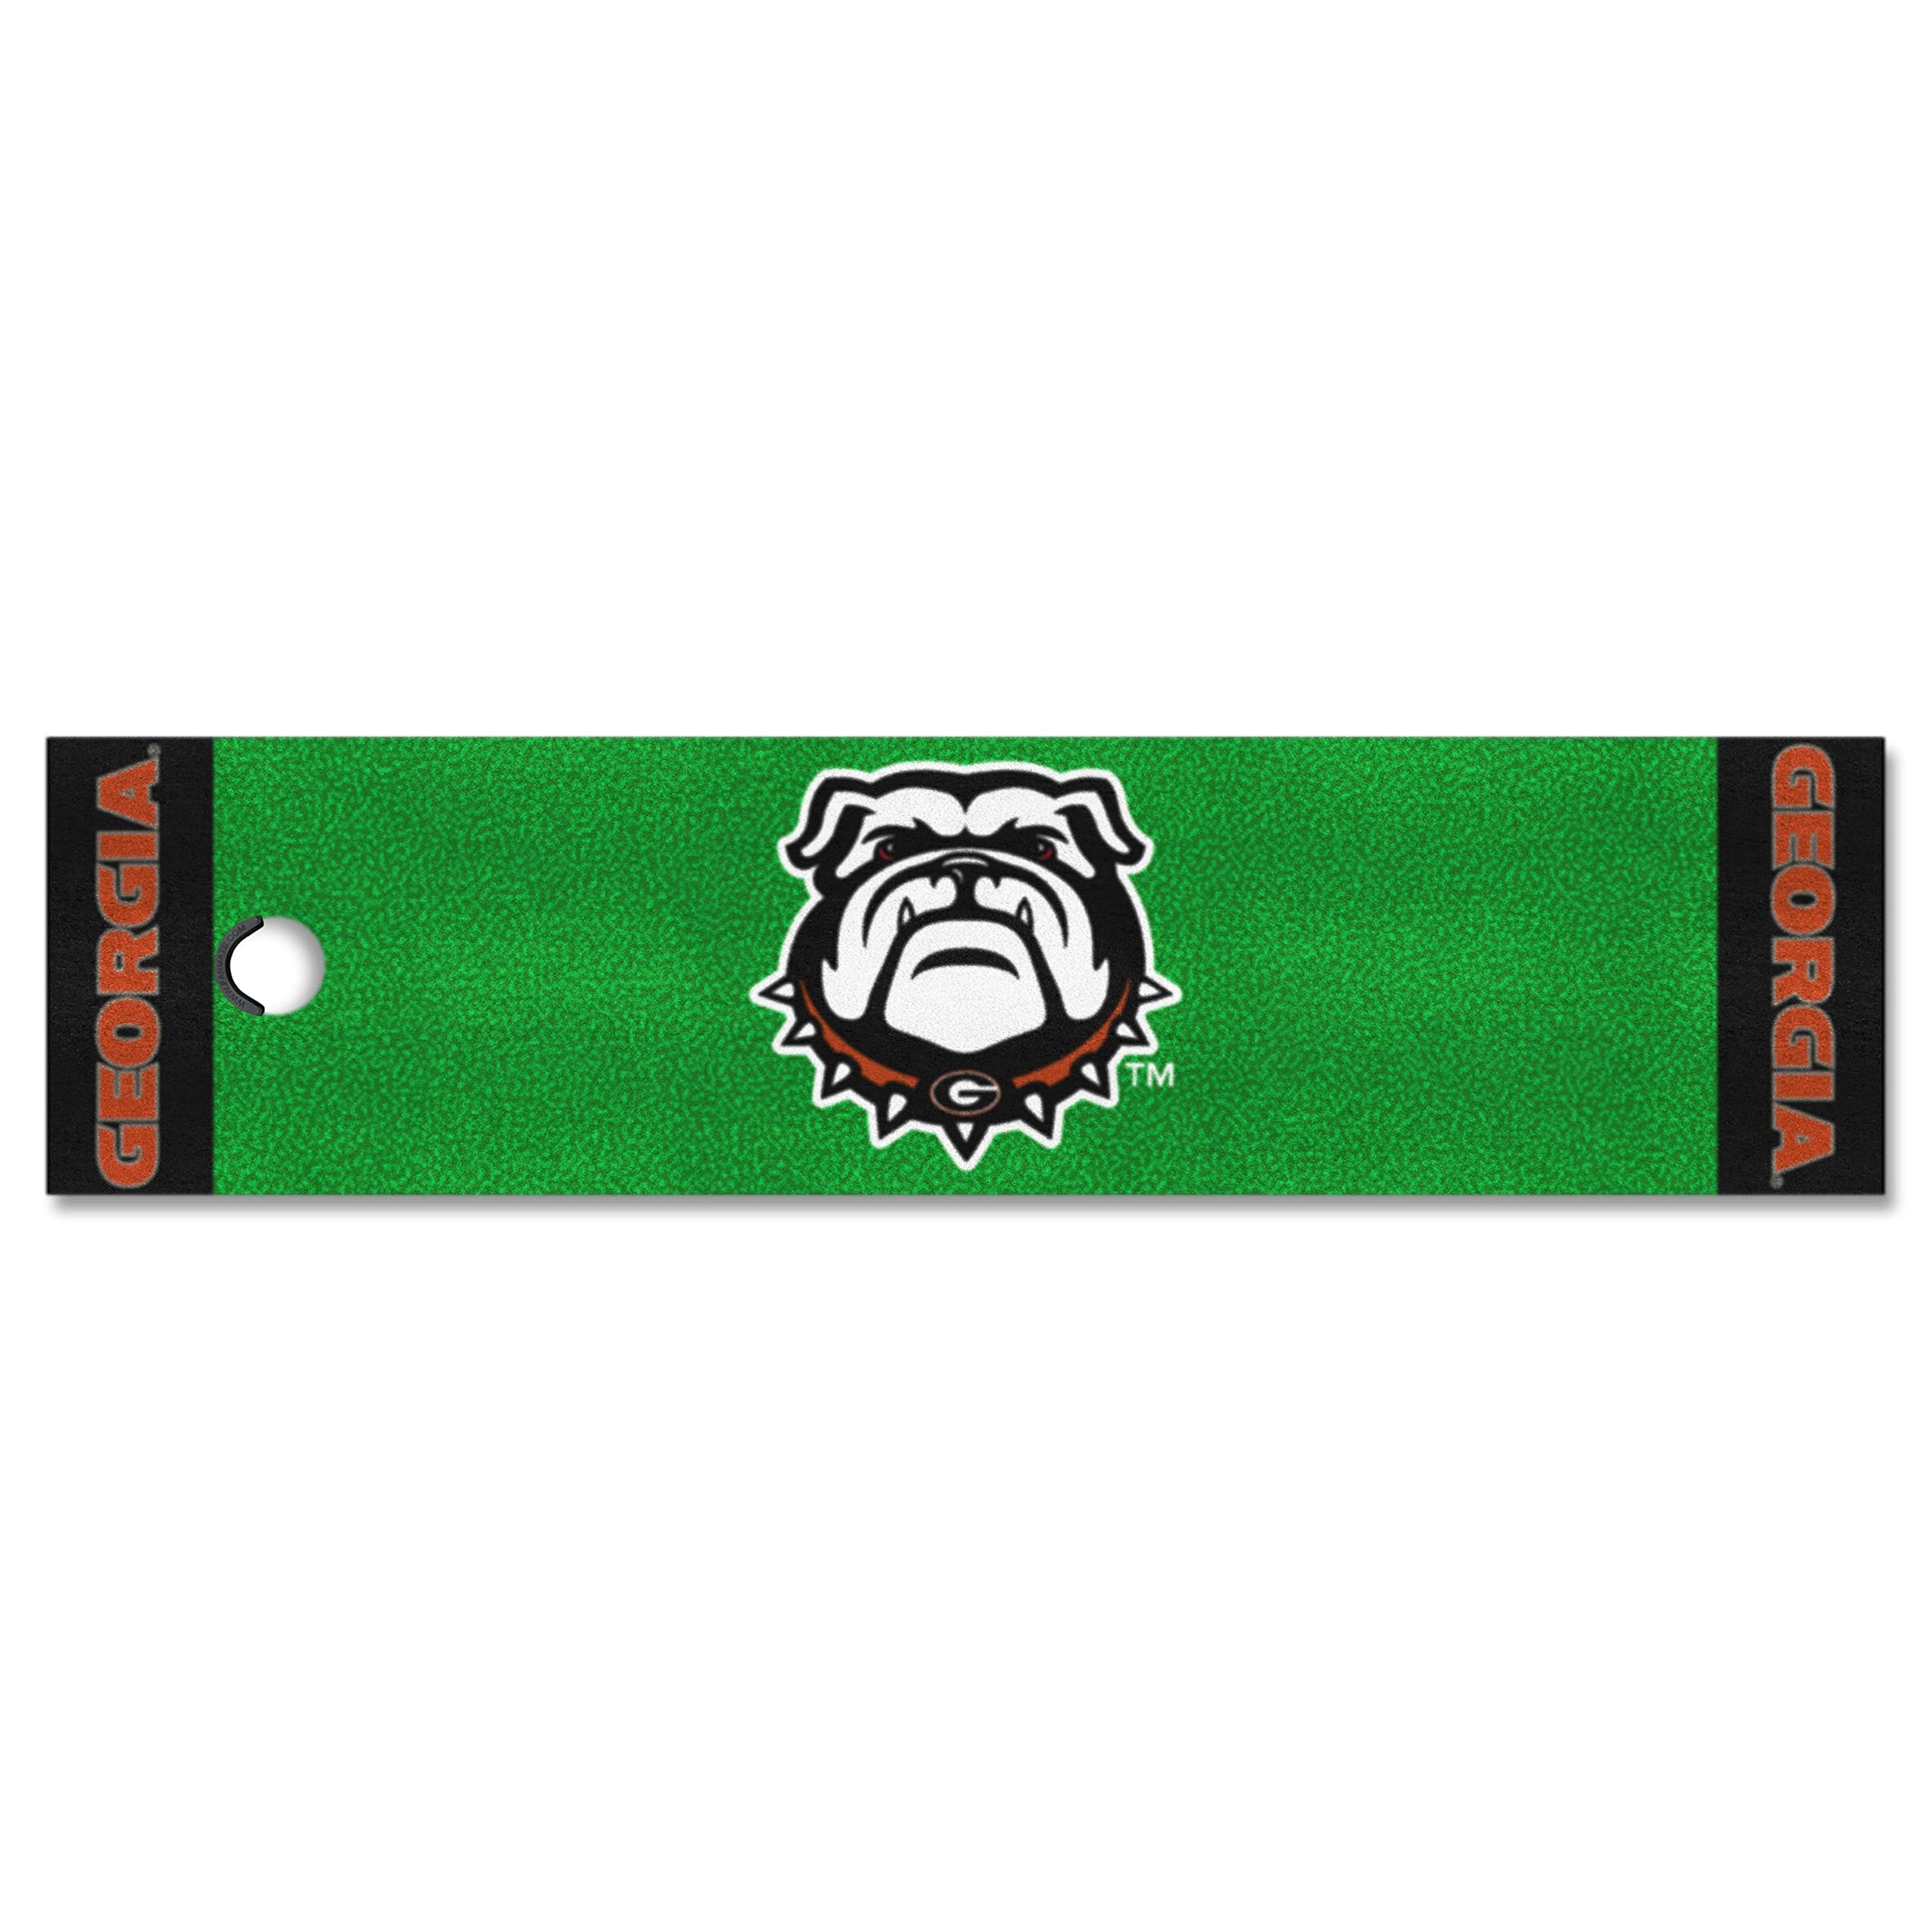
Fanmats 22879 Georgia Bulldogs Putting Green Mat - 1.5Ft. X 6Ft. - Bulldog Logo
DescriptionBecome a Pro and perfect your short game with golf putting mats from sports licensing solutions! Realistic surface makes you feel like your actually on the green! 11 on golf stimpmeter. Vinyl backing keeps mat in place. Backstop/target barrier included. Made in the USA.
Brand: Fanmats
Category: Sporting Goods > Outdoor Recreation > Golf > Golf Training Aids > Golf Putting Mats